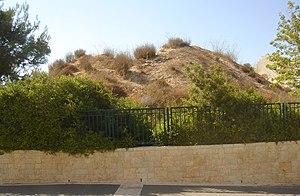
William Foxwell Albright était un archéologue américain, un bibliste, un philologue des langues sémitiques et un spécialiste de céramiques. Du début du XXᵉ siècle jusqu'à sa mort, il a été le leader des archéologues bibliques et le fondateur reconnu du mouvement de l'archéologie biblique. Son élève George Ernest Wright suivit ses pas dans la conduite du mouvement tandis que d'autres de ses étudiants, notamment Frank Moore Cross, Raymond E. Brown ou David Noel Freedman devinrent des universitaires de classe internationale dans l'étude de la Bible, du Proche-Orient ancien, de l'épigraphie et de la paléographie sémitique.